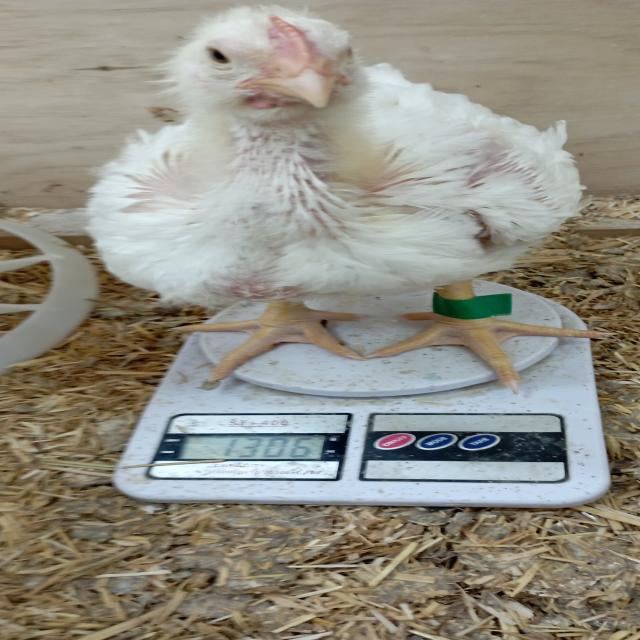
Weight: 1306 g